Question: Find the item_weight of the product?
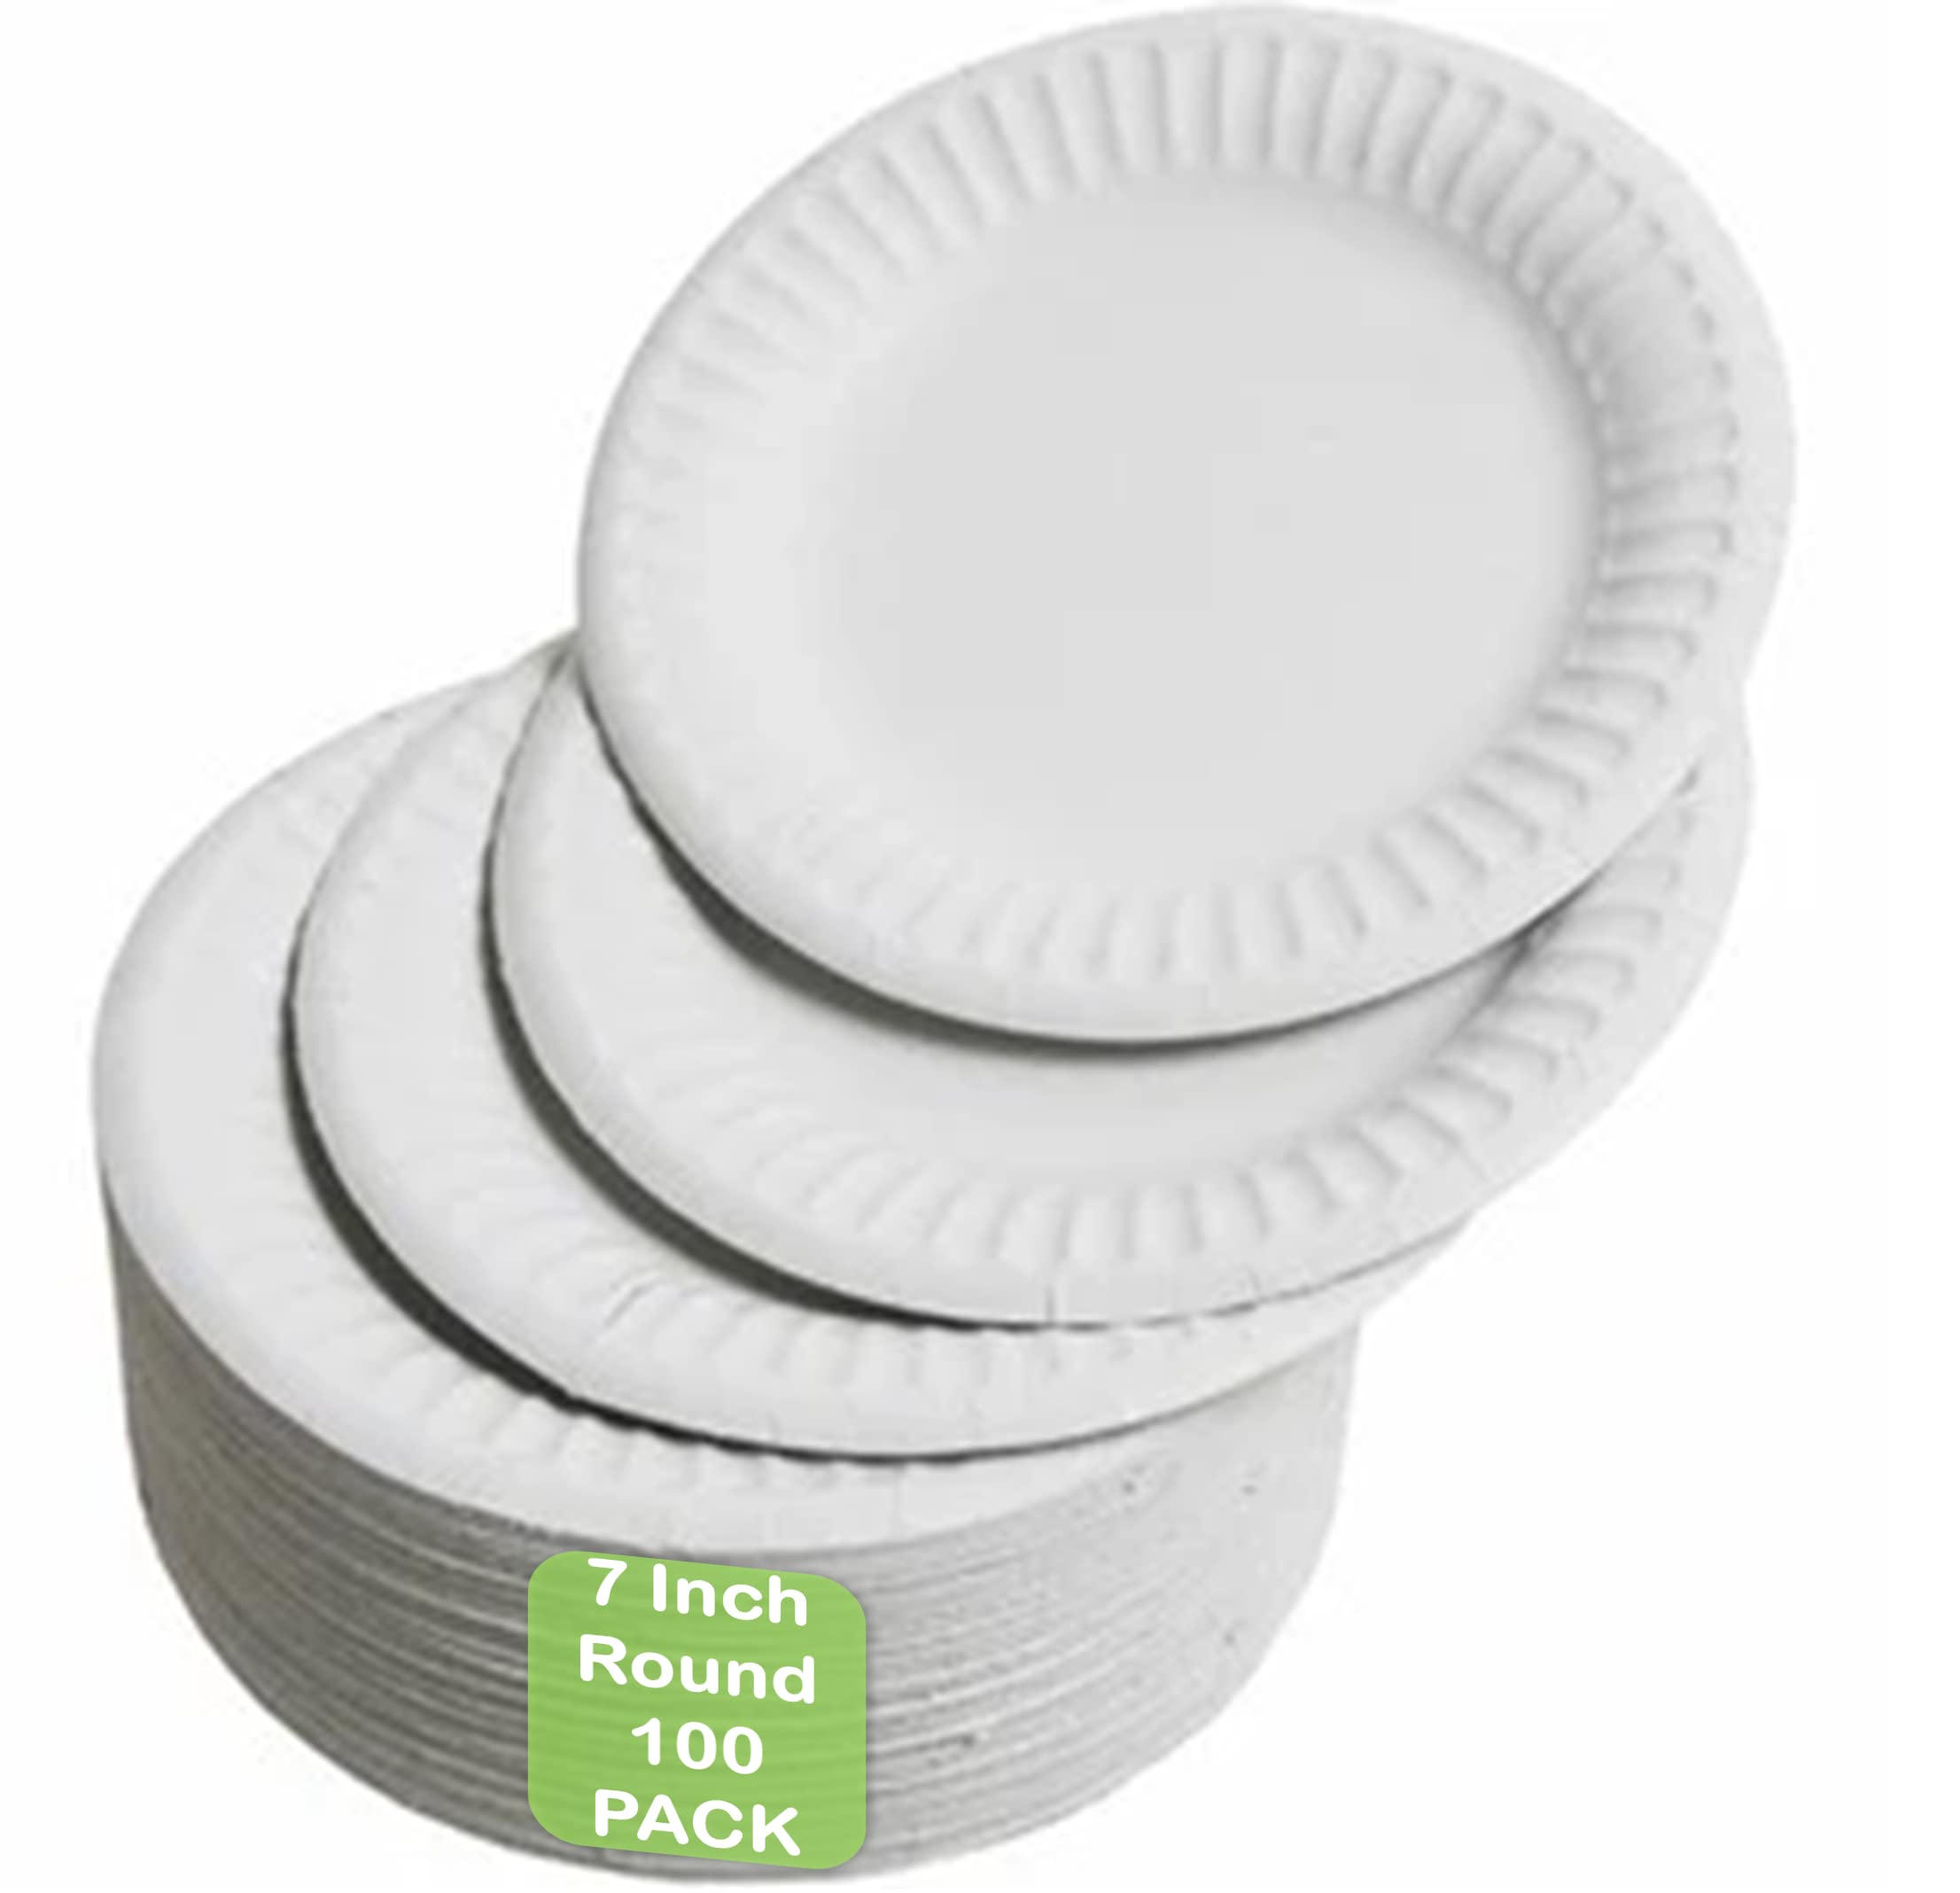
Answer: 100.0 pound